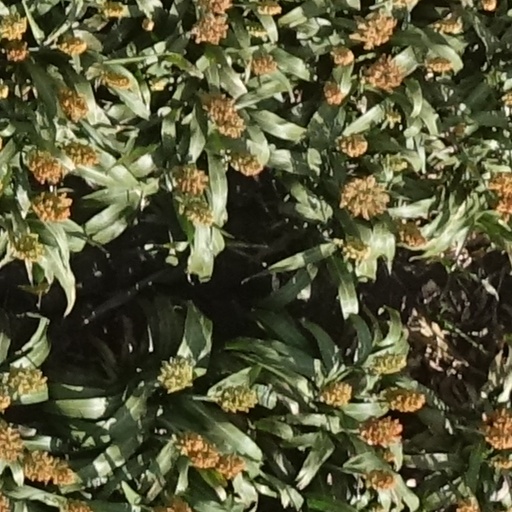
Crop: sorghum